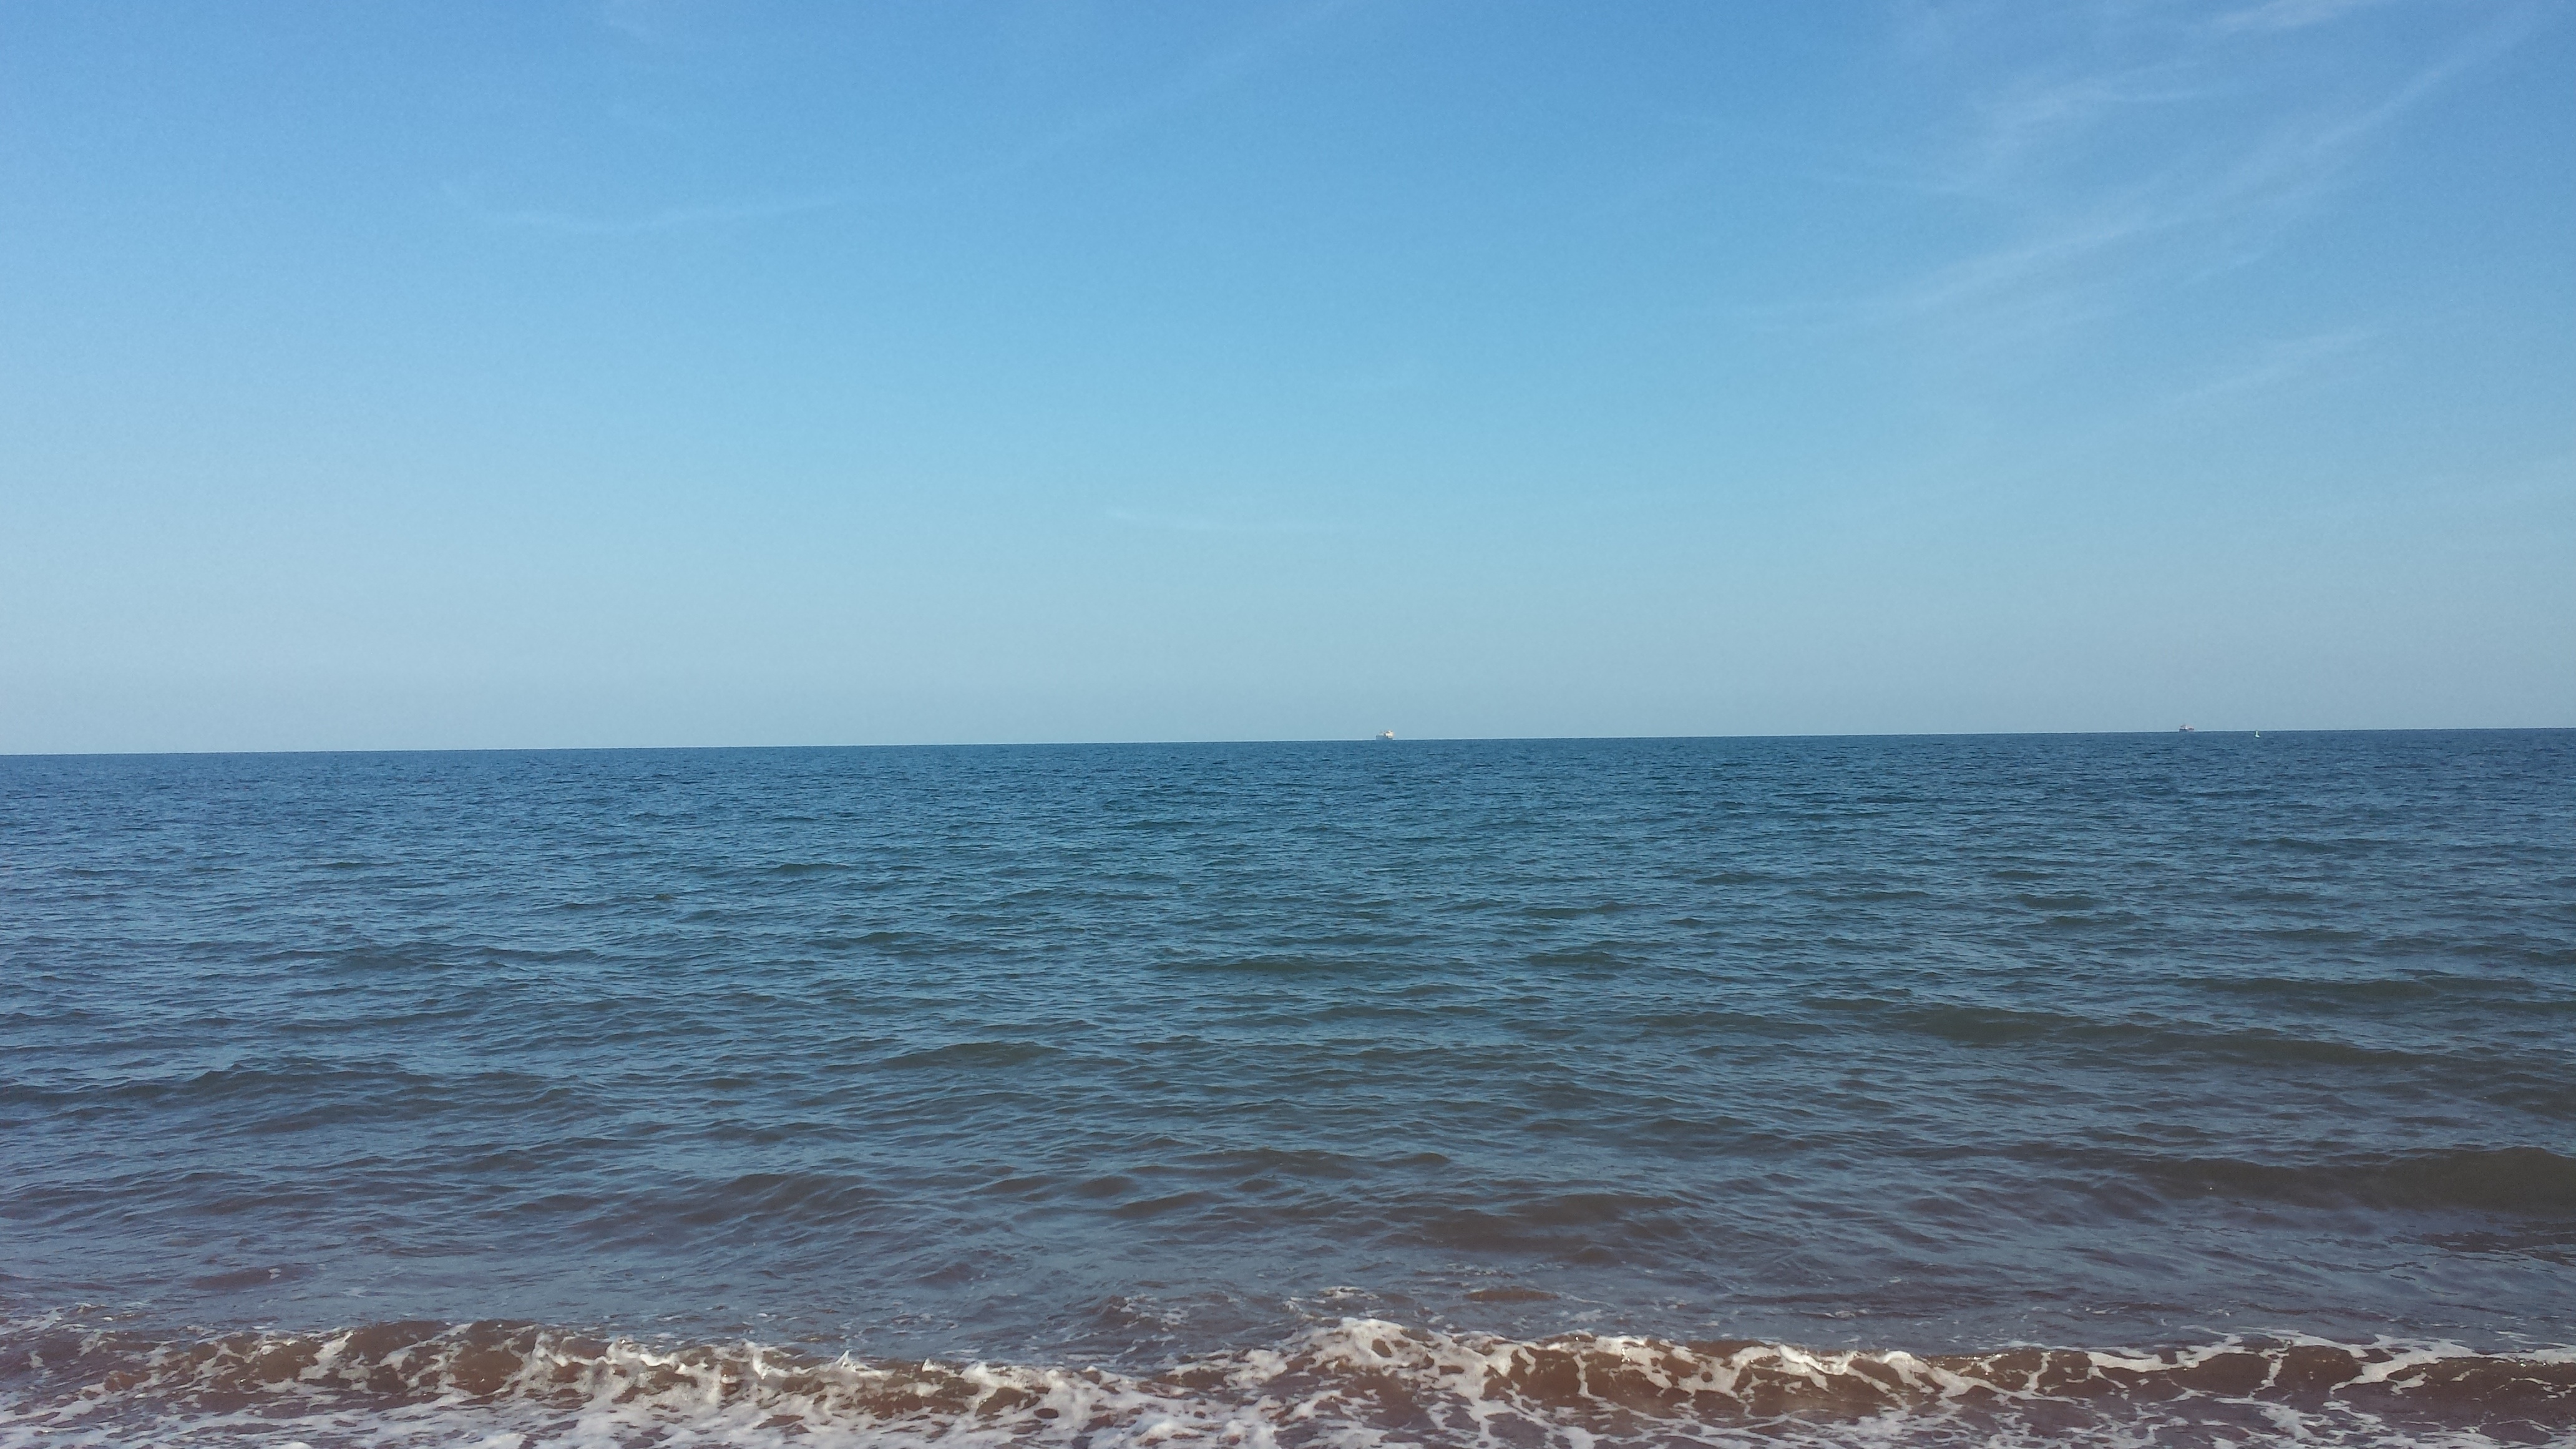
beach, sea, coast, ocean, horizon, shore, wave, bay, body of water, cape, wind wave